Deutsches Museum

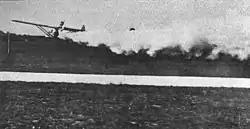
Opel RAK.1, world's first public flight of a rocket-powered aircraft on September 30, 1929

Before and during World War II the museum was put on a shoestring budget by the Nazi party and many exhibits were allowed to get out of date with a few exceptions such as the new automobile room dedicated on 7 May 1937. By the end of 1944 the museum was badly damaged by air bombings with 80% of the buildings and 20% of the exhibits damaged or destroyed. As Allied troops marched into Munich in April 1945, museum director, Karl Bässler, barely managed to keep the last standing bridge to Museum Island from being blown up by retreating German troops.